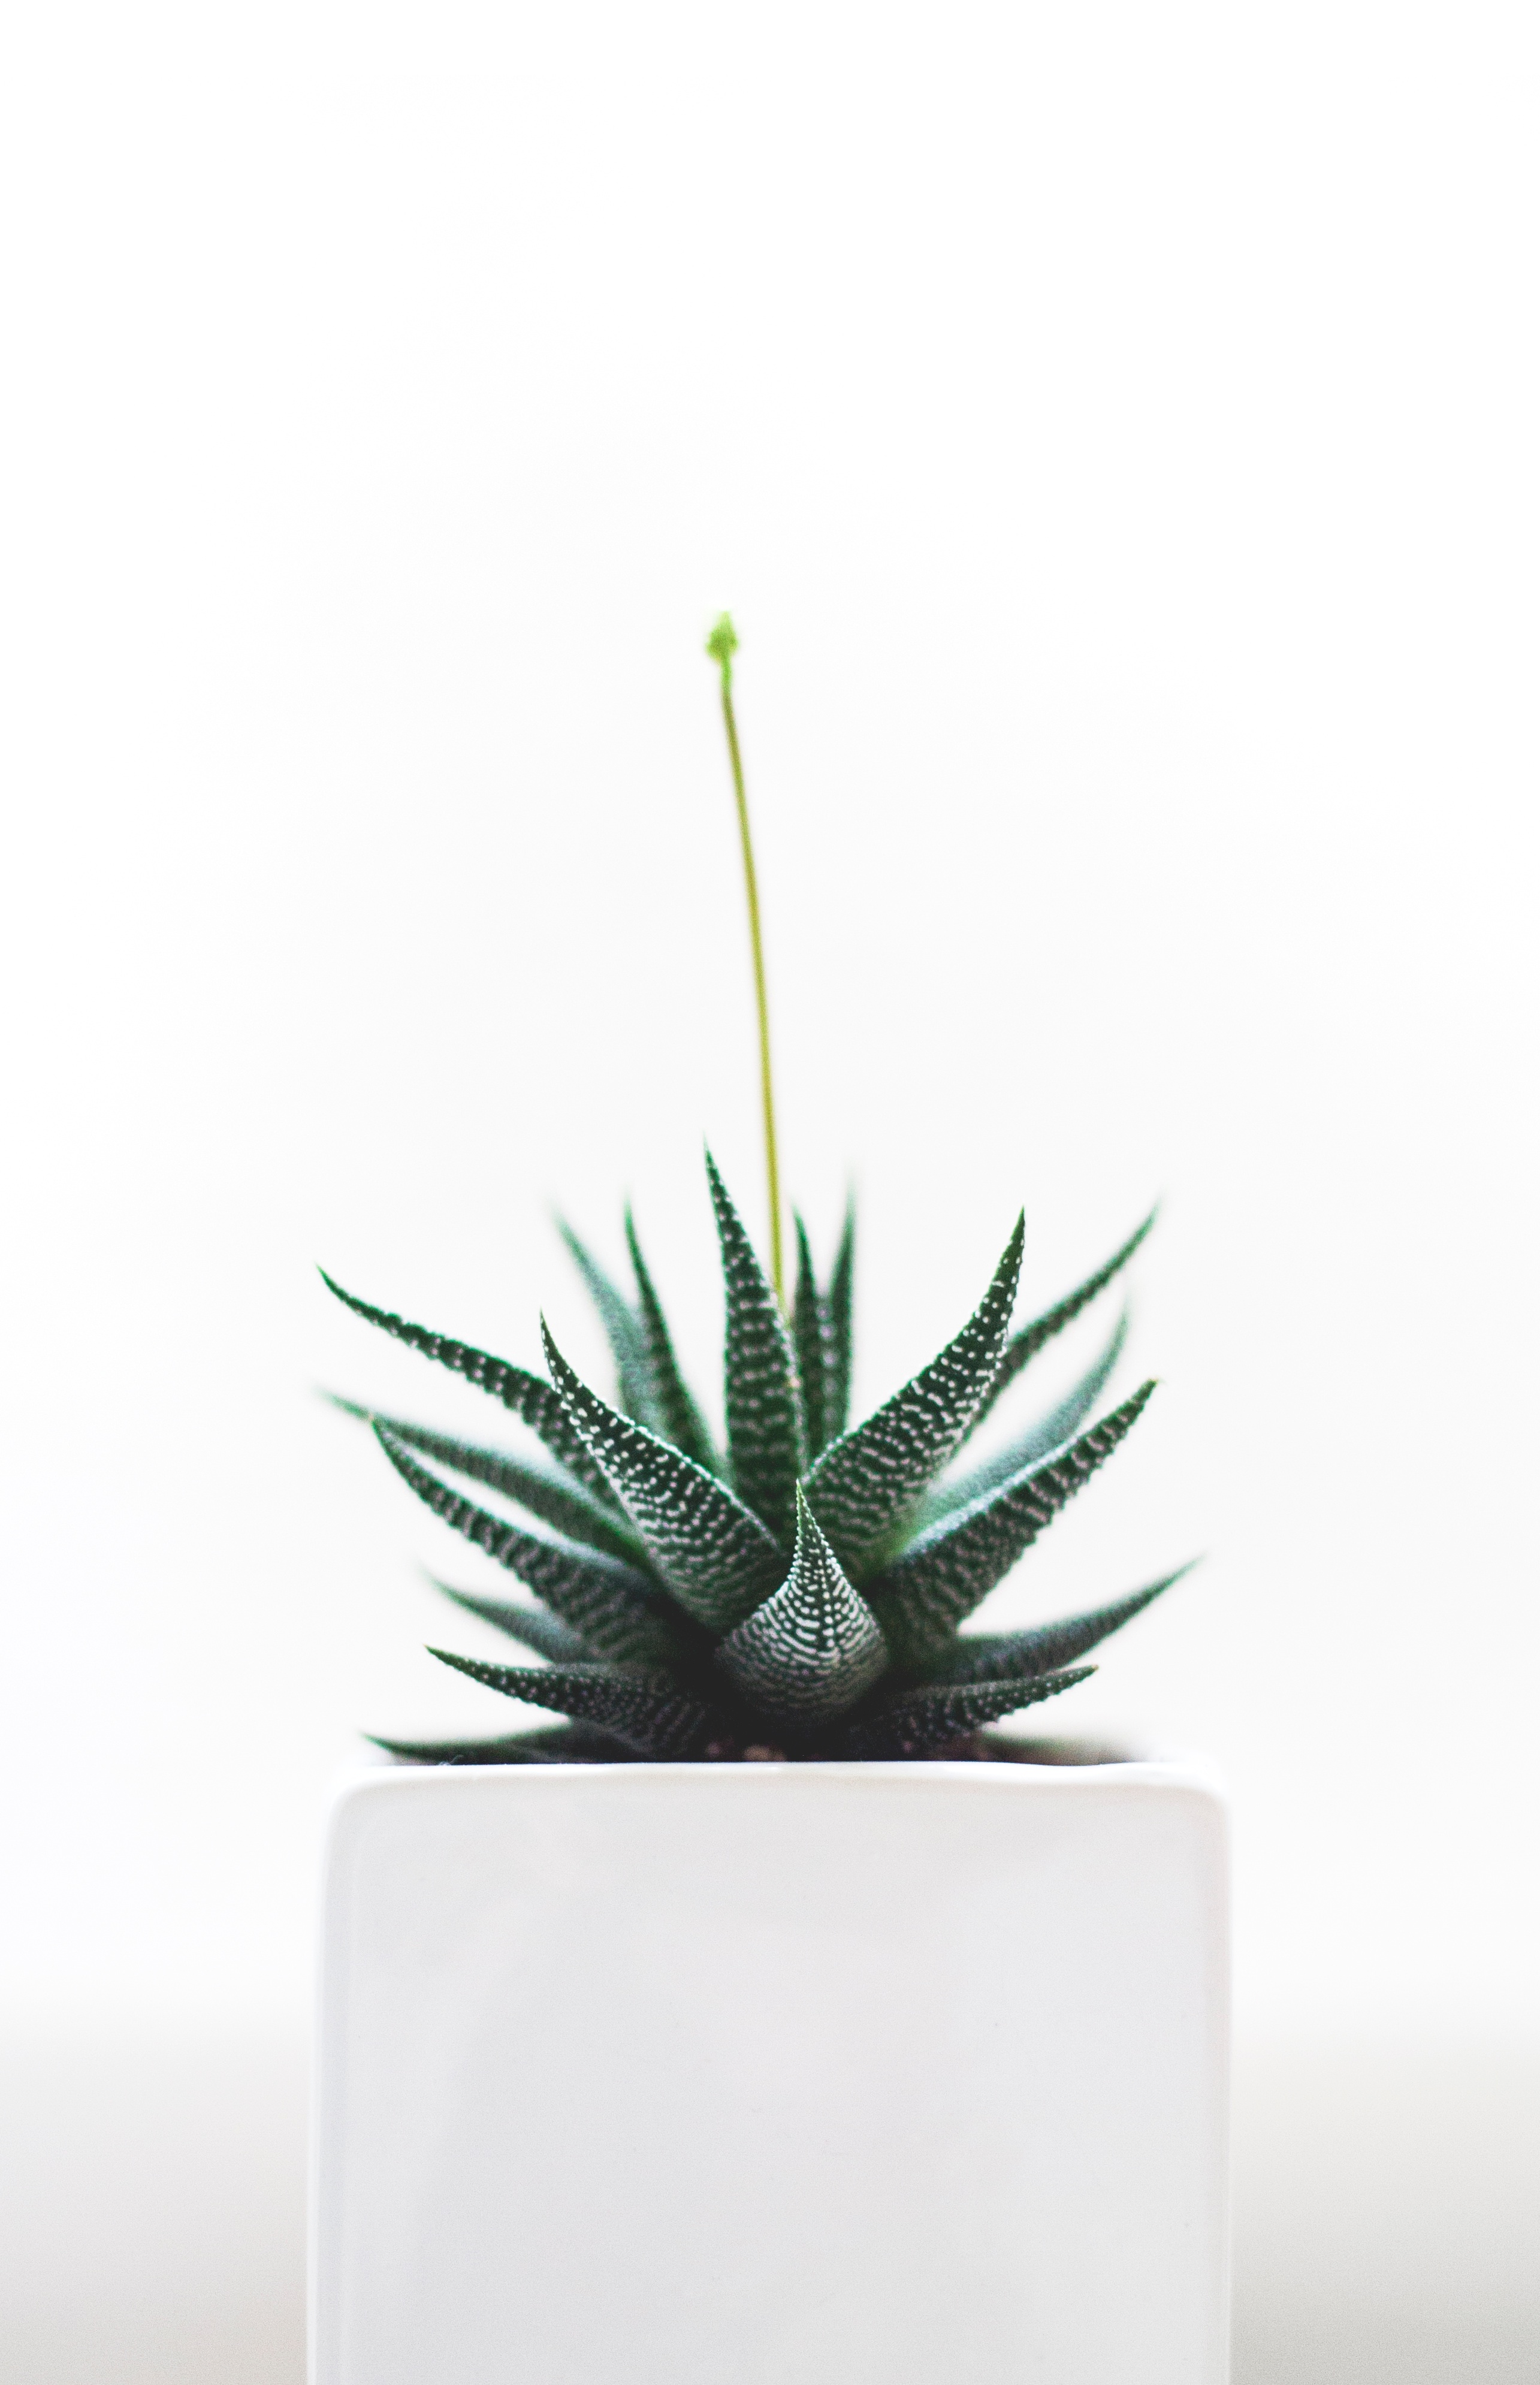
cactus, plant, white, leaf, flower, pot, green, succulent, flowerpot, flowering plant, land plant